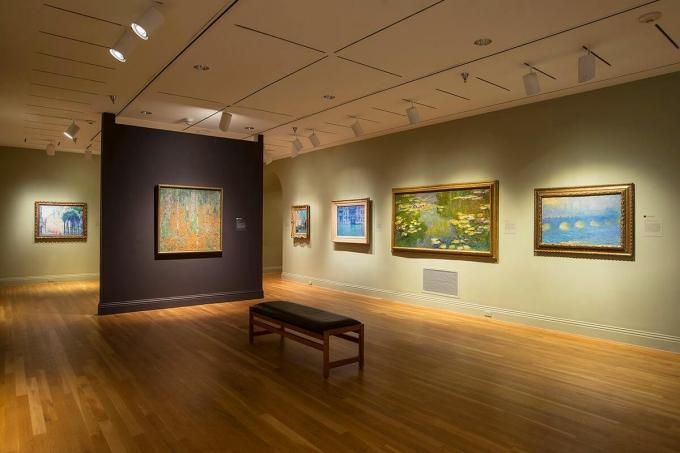
có một chiếc ghế đệm ở trước bức tường màu đen